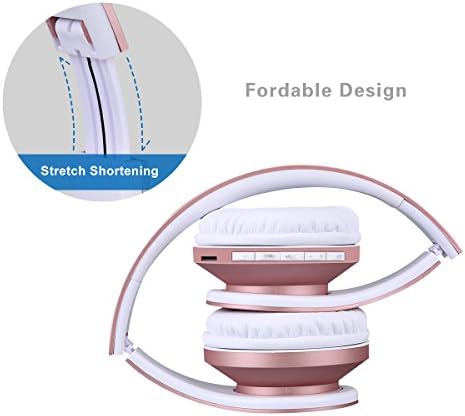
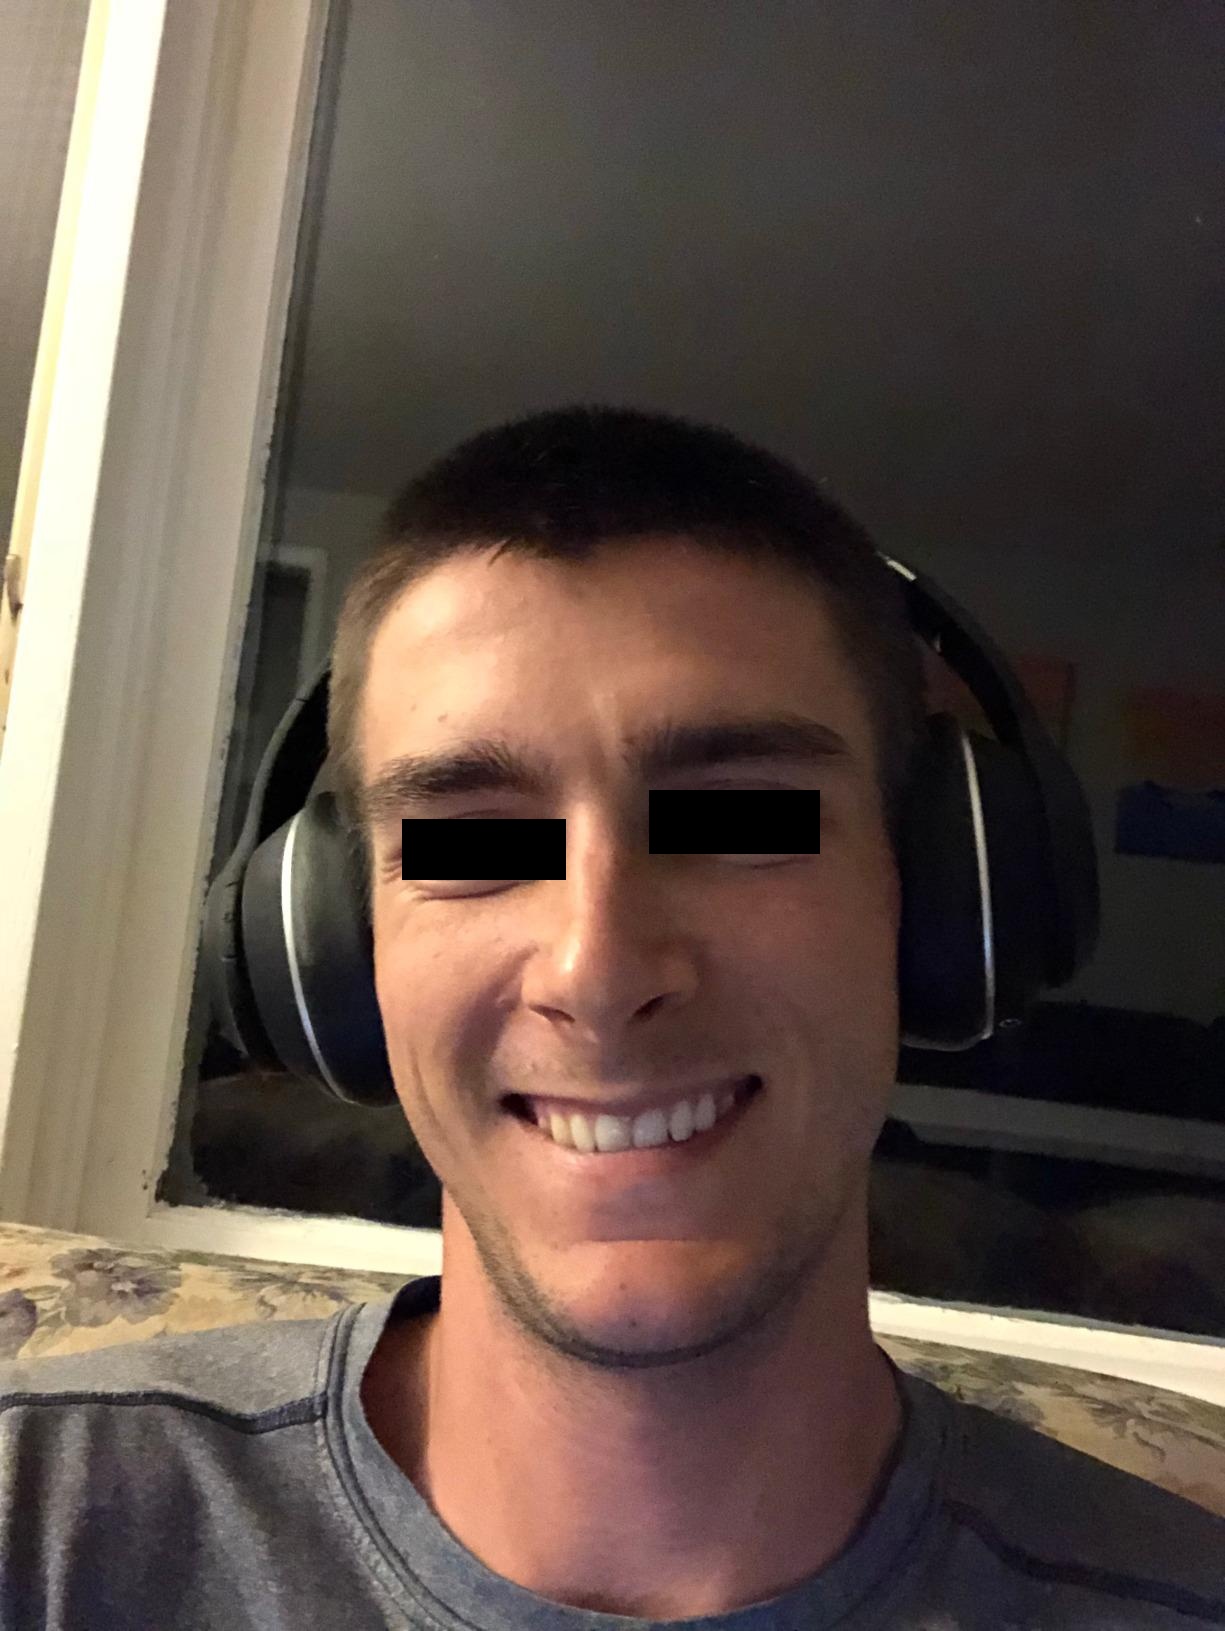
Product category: headphones
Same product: no